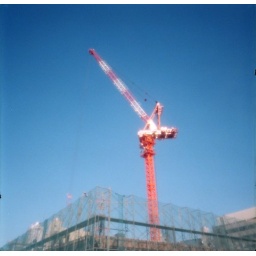
tigre - red and white in the sky